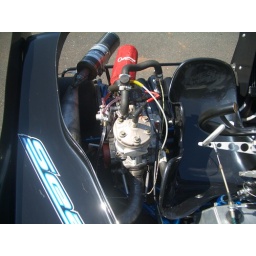
250cc. 140mph oval racer. 6-speed column mounted butterfly shifter fabricated by SHP.